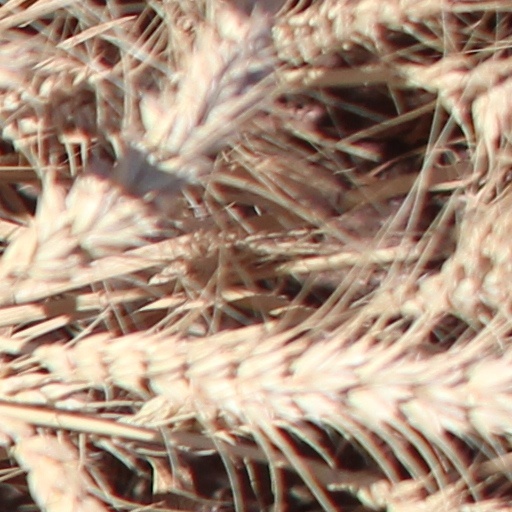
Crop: wheat